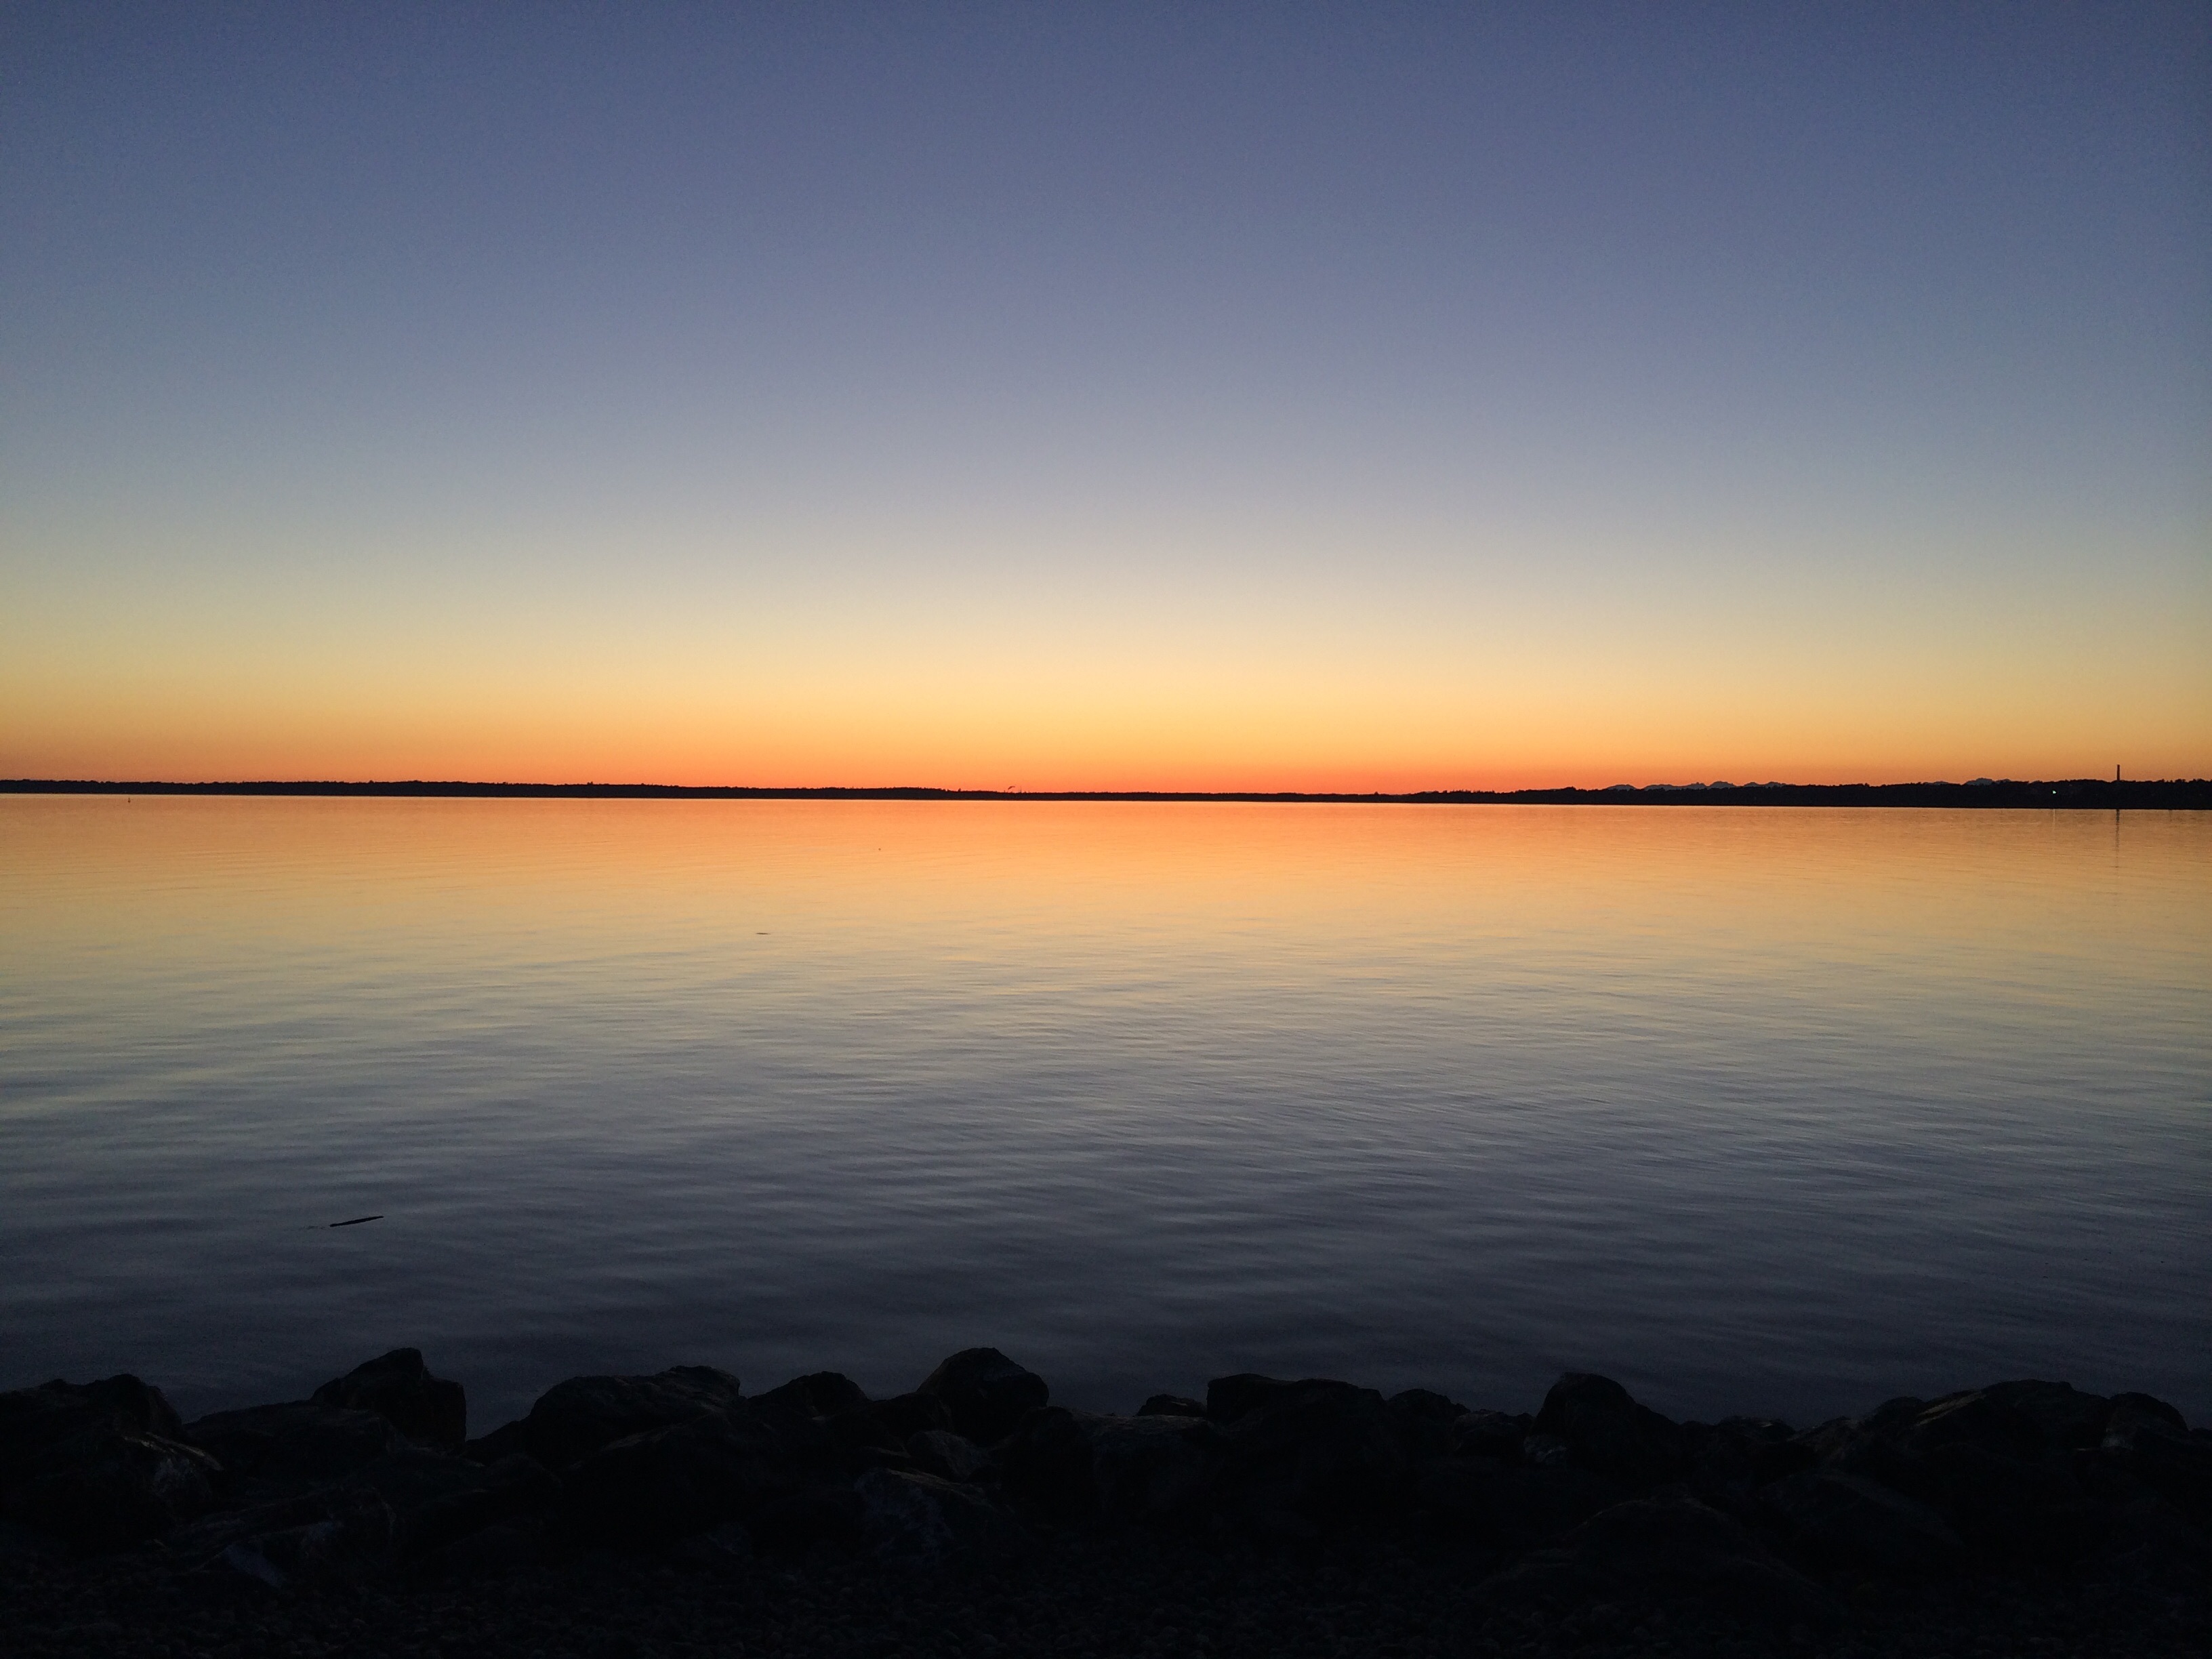
sea, coast, water, outdoor, ocean, horizon, cloud, sky, sun, sunrise, sunset, sunlight, morning, lake, dawn, atmosphere, summer, dusk, evening, orange, reflection, blue, washington, pacific northwest, loch, afterglow, atmospheric phenomenon